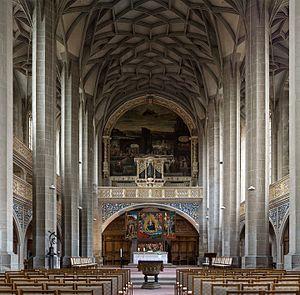
Christen, ätzet diesen Tag est une cantate religieuse de Johann Sebastian Bach composée à Weimar en 1713 ou 1716.